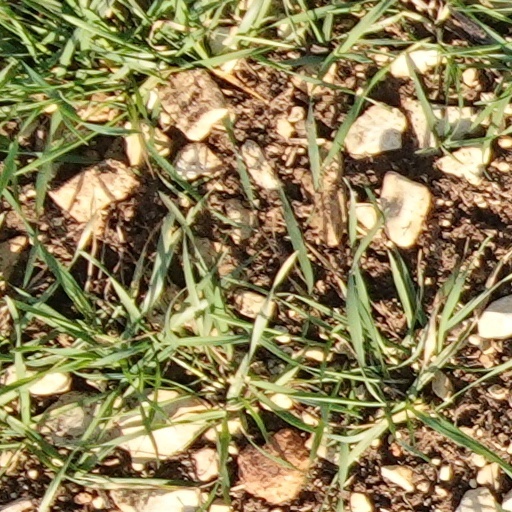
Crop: wheat